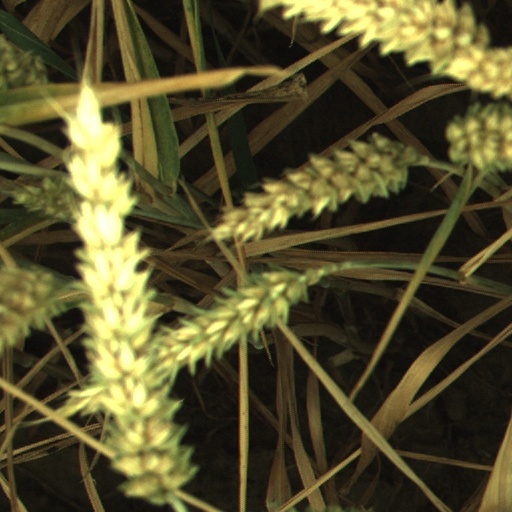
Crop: wheat